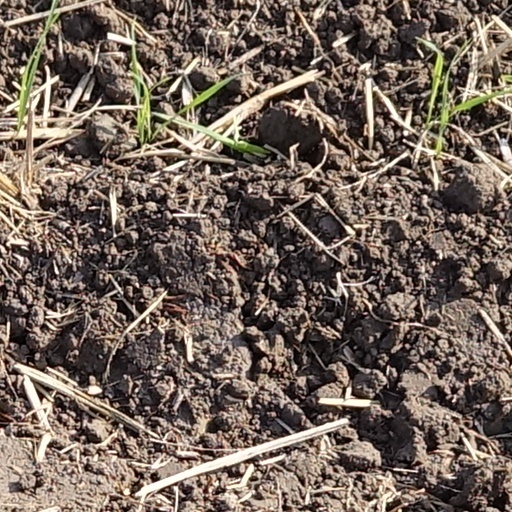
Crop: wheat